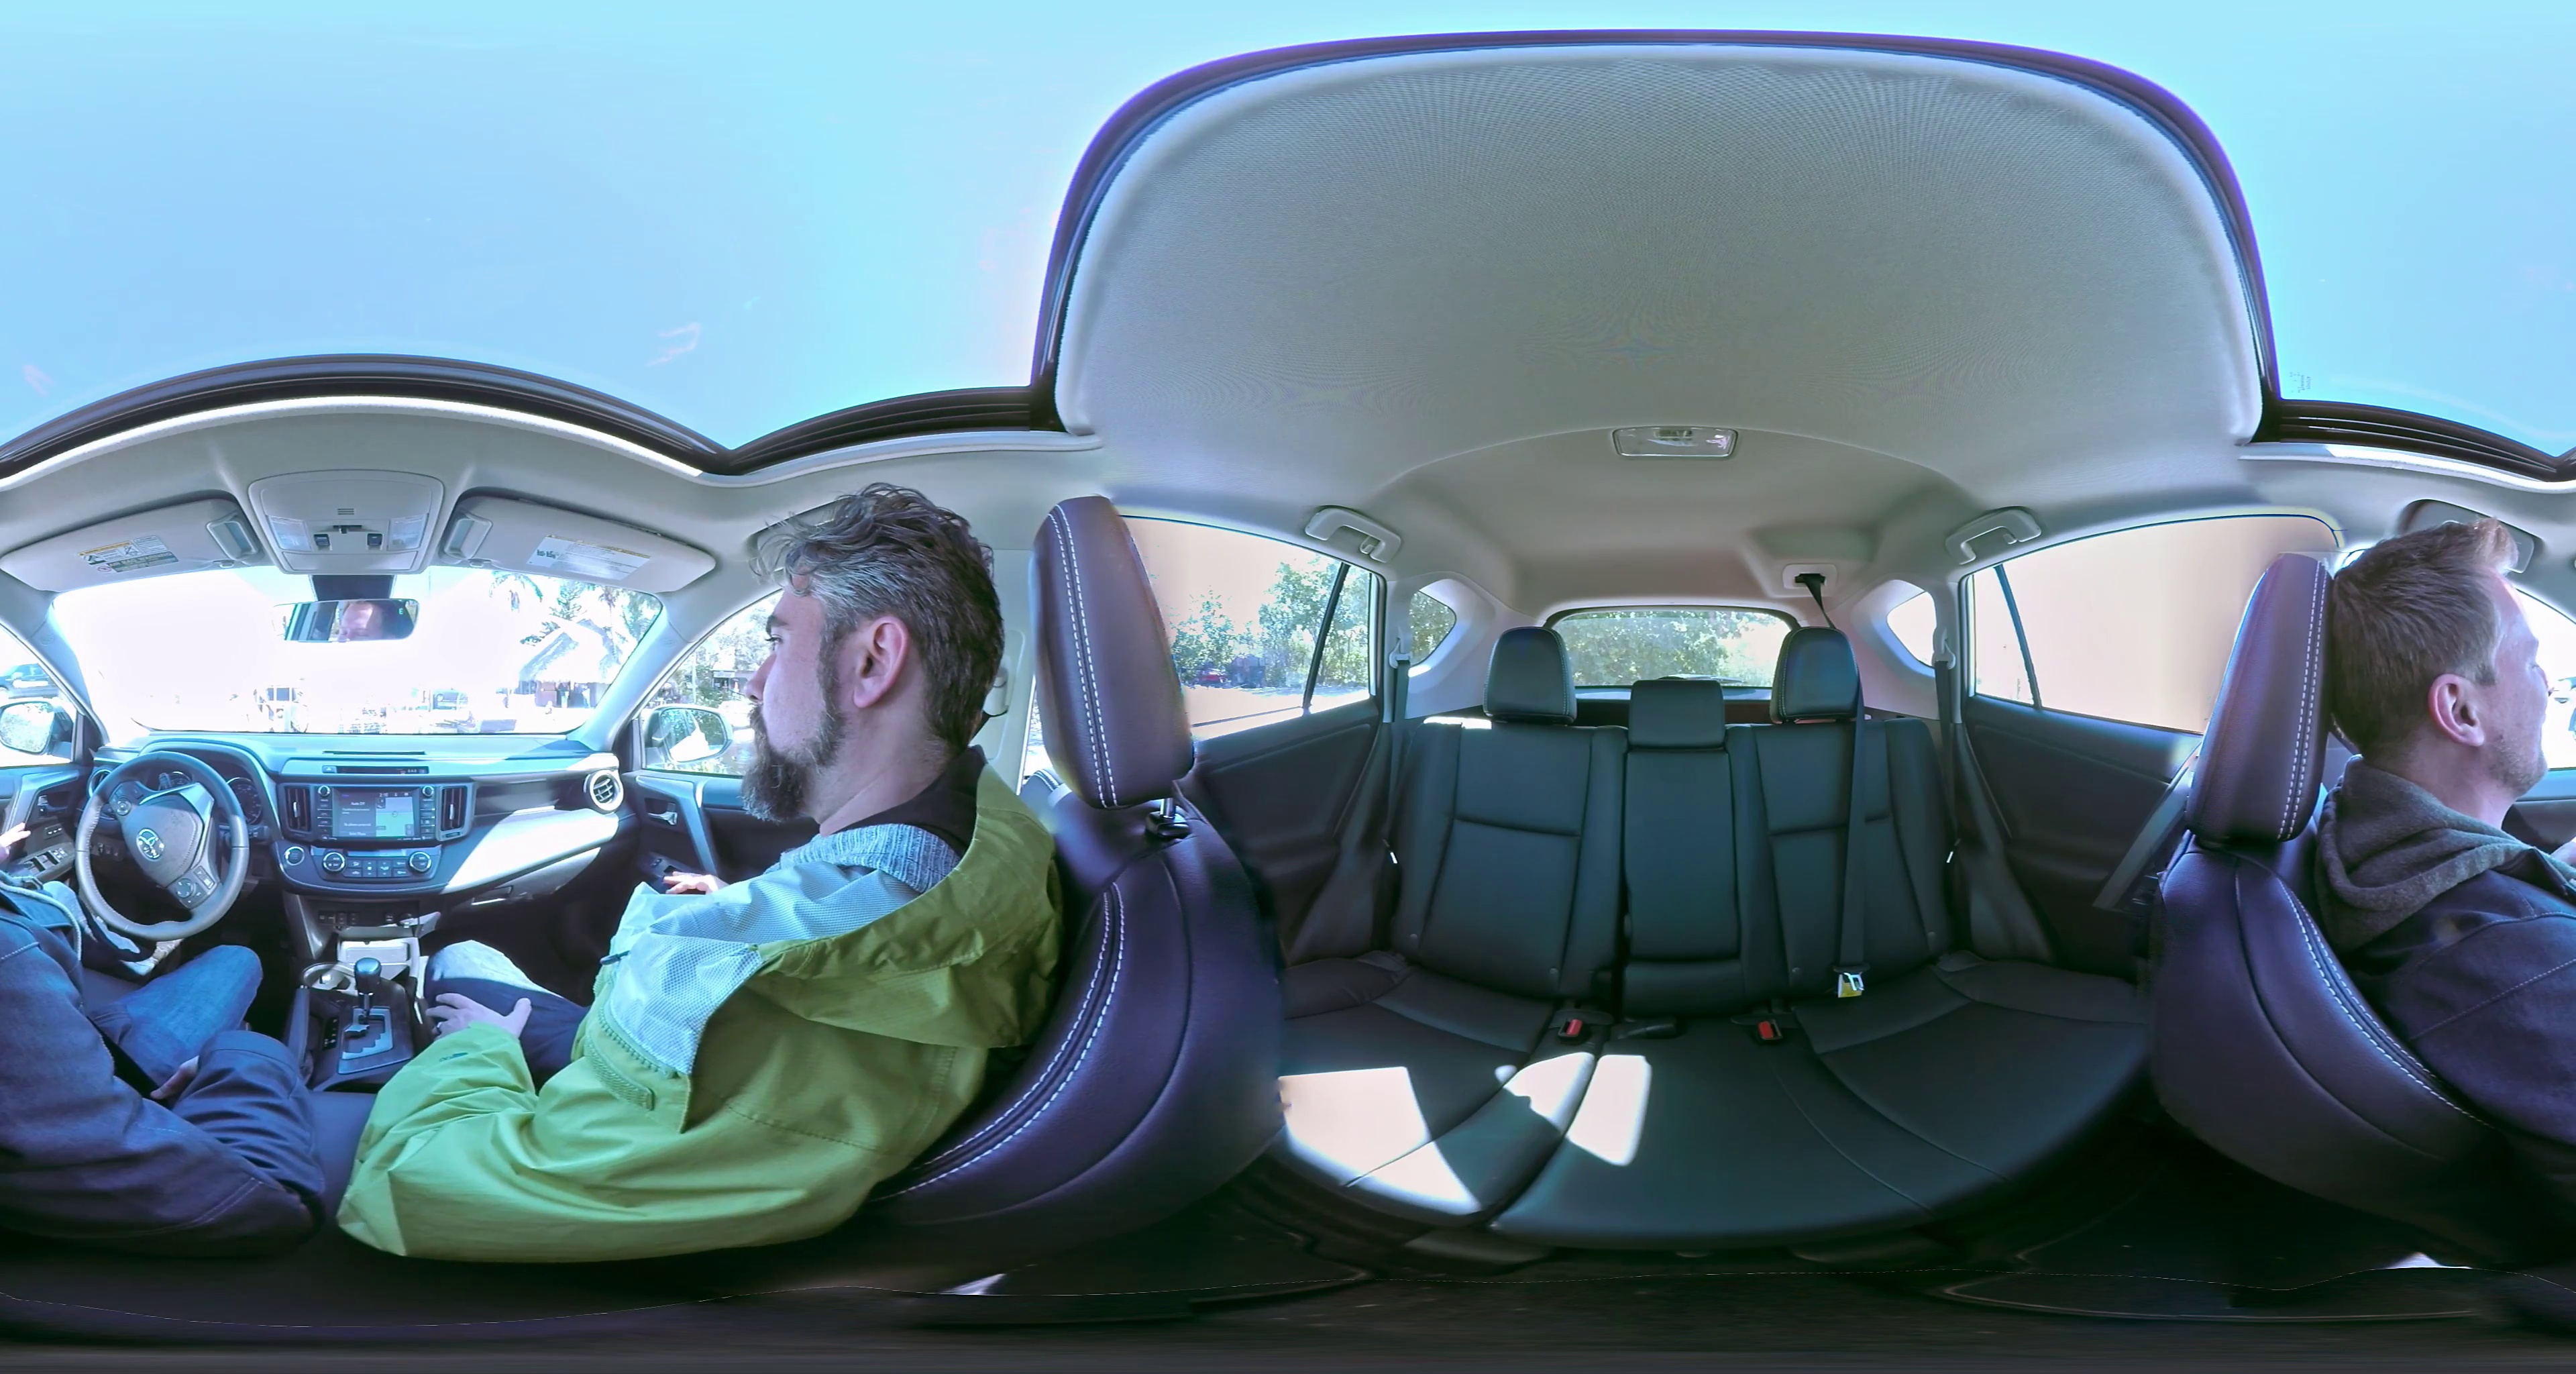
Referred object: Steering wheel

Referred object: the green jacket